Tony Jerod-Eddie

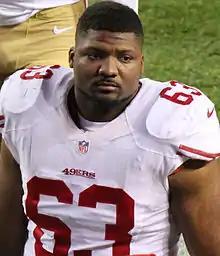
Jerod-Eddie with the 49ers in 2014

Tony Jerod-Eddie (born March 29, 1990) is a former American football nose tackle who is currently the defensive line coach at Texas A&M University. He signed with the San Francisco 49ers as an undrafted free agent in 2012. He played college football at Texas A&M.